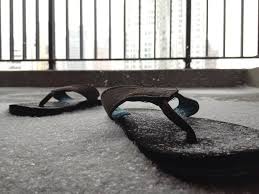
Waste category: shoes